Soulja Slim

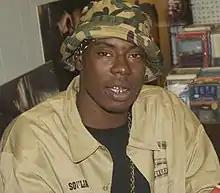
Soulja Slim in 2002

James Adarryl Tapp Jr. (September 9, 1977 – November 26, 2003), better known by his stage name Soulja Slim, was an American rapper from New Orleans, Louisiana. He is best known for writing Juvenile's 2004 single "Slow Motion", which peaked atop the "Billboard" Hot 100. Eight years prior, he signed with Master P's No Limit Records to release his debut studio album "Give It 2 'Em Raw" (1998), which peaked at number 13 on the "Billboard" 200. It was followed by three albums until the single's posthumous release, which was in memory of his unsolved murder.